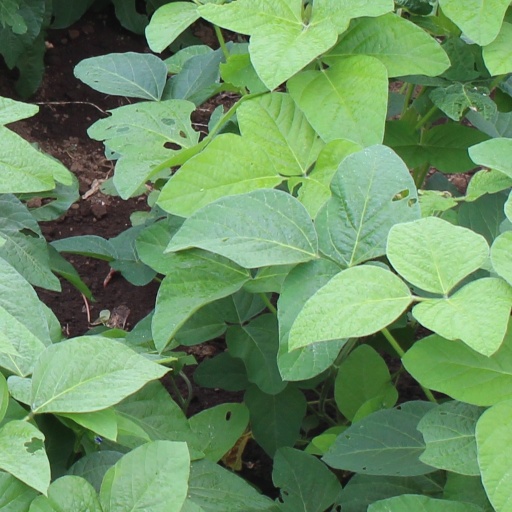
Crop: soybean